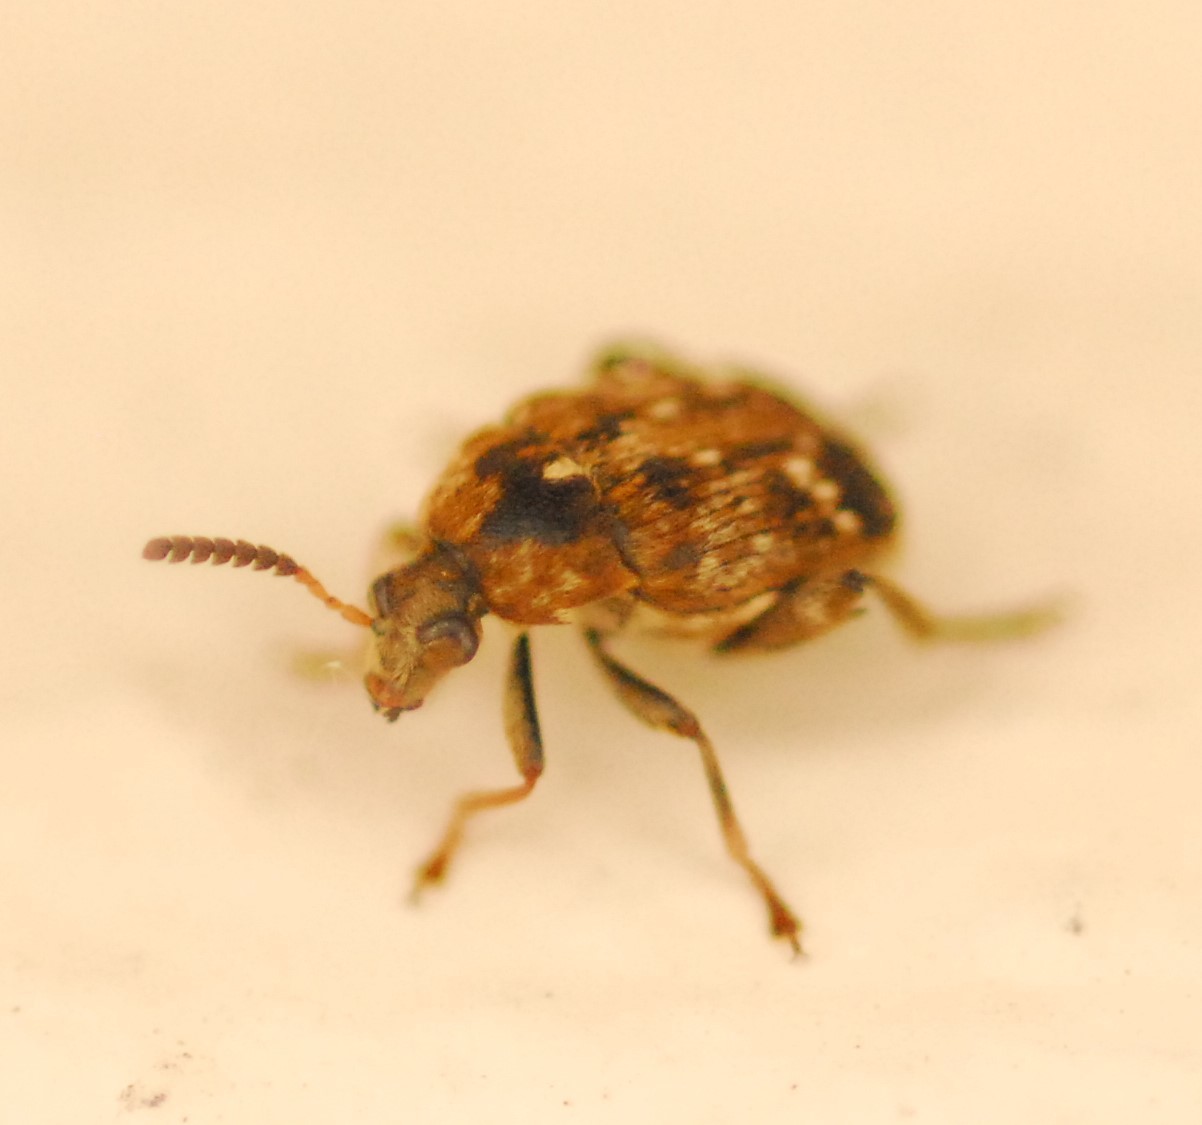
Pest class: pea_weevil